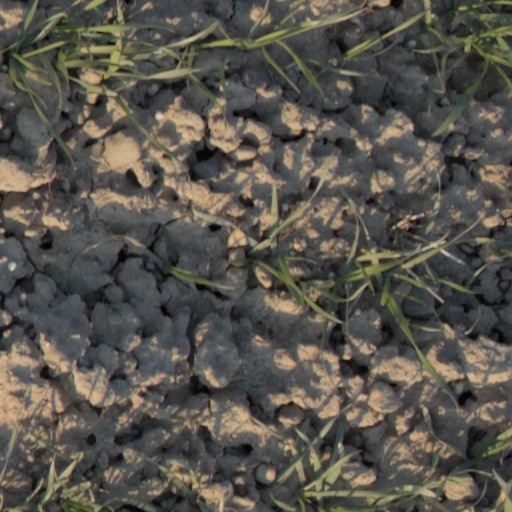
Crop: wheat